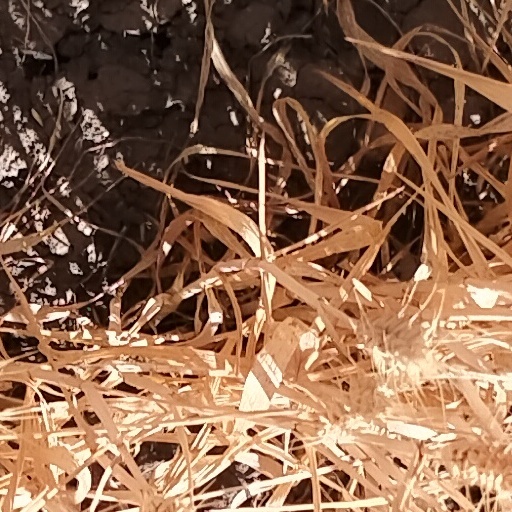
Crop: wheat